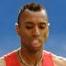
Age: 26